Ponderosa Zoo

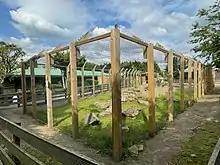
The serval enclosure.

In 2017, the centre became a provisional member of the British and Irish Association of Zoos and Aquariums and adopted the name Ponderosa Zoo. During the same year, it closed for several months to carry out planned refurbishments amid reports of poor animal welfare and mistreatment in the local press. Following an inspection, Kirklees Council subsequently concluded that standards had been met.